A Soldier's Heart

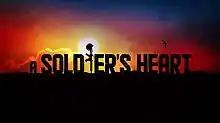
Title card

A Soldier's Heart is a Philippine television drama action series broadcast by ABS-CBN and Kapamilya Channel. Directed by Richard V. Somes, Raz De La Torre and Mervyn Brondial, it stars Gerald Anderson, Carlo Aquino, Vin Abrenica, Elmo Magalona, Jerome Ponce, Yves Flores, Nash Aguas, Sue Ramirez and Sid Lucero. It aired on the network's Primetime Bida line up and worldwide on TFC from January 20 to September 18, 2020.